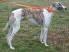
dog